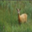
Label: deer